Finalmente libero!

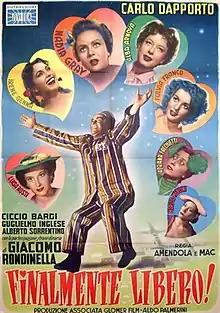

Finalmente libero! (i. e. "Finally free!") is a 1953 Italian comedy film written and directed by Mario Amendola and Ruggero Maccari and starring Carlo Dapporto and Nadia Gray.